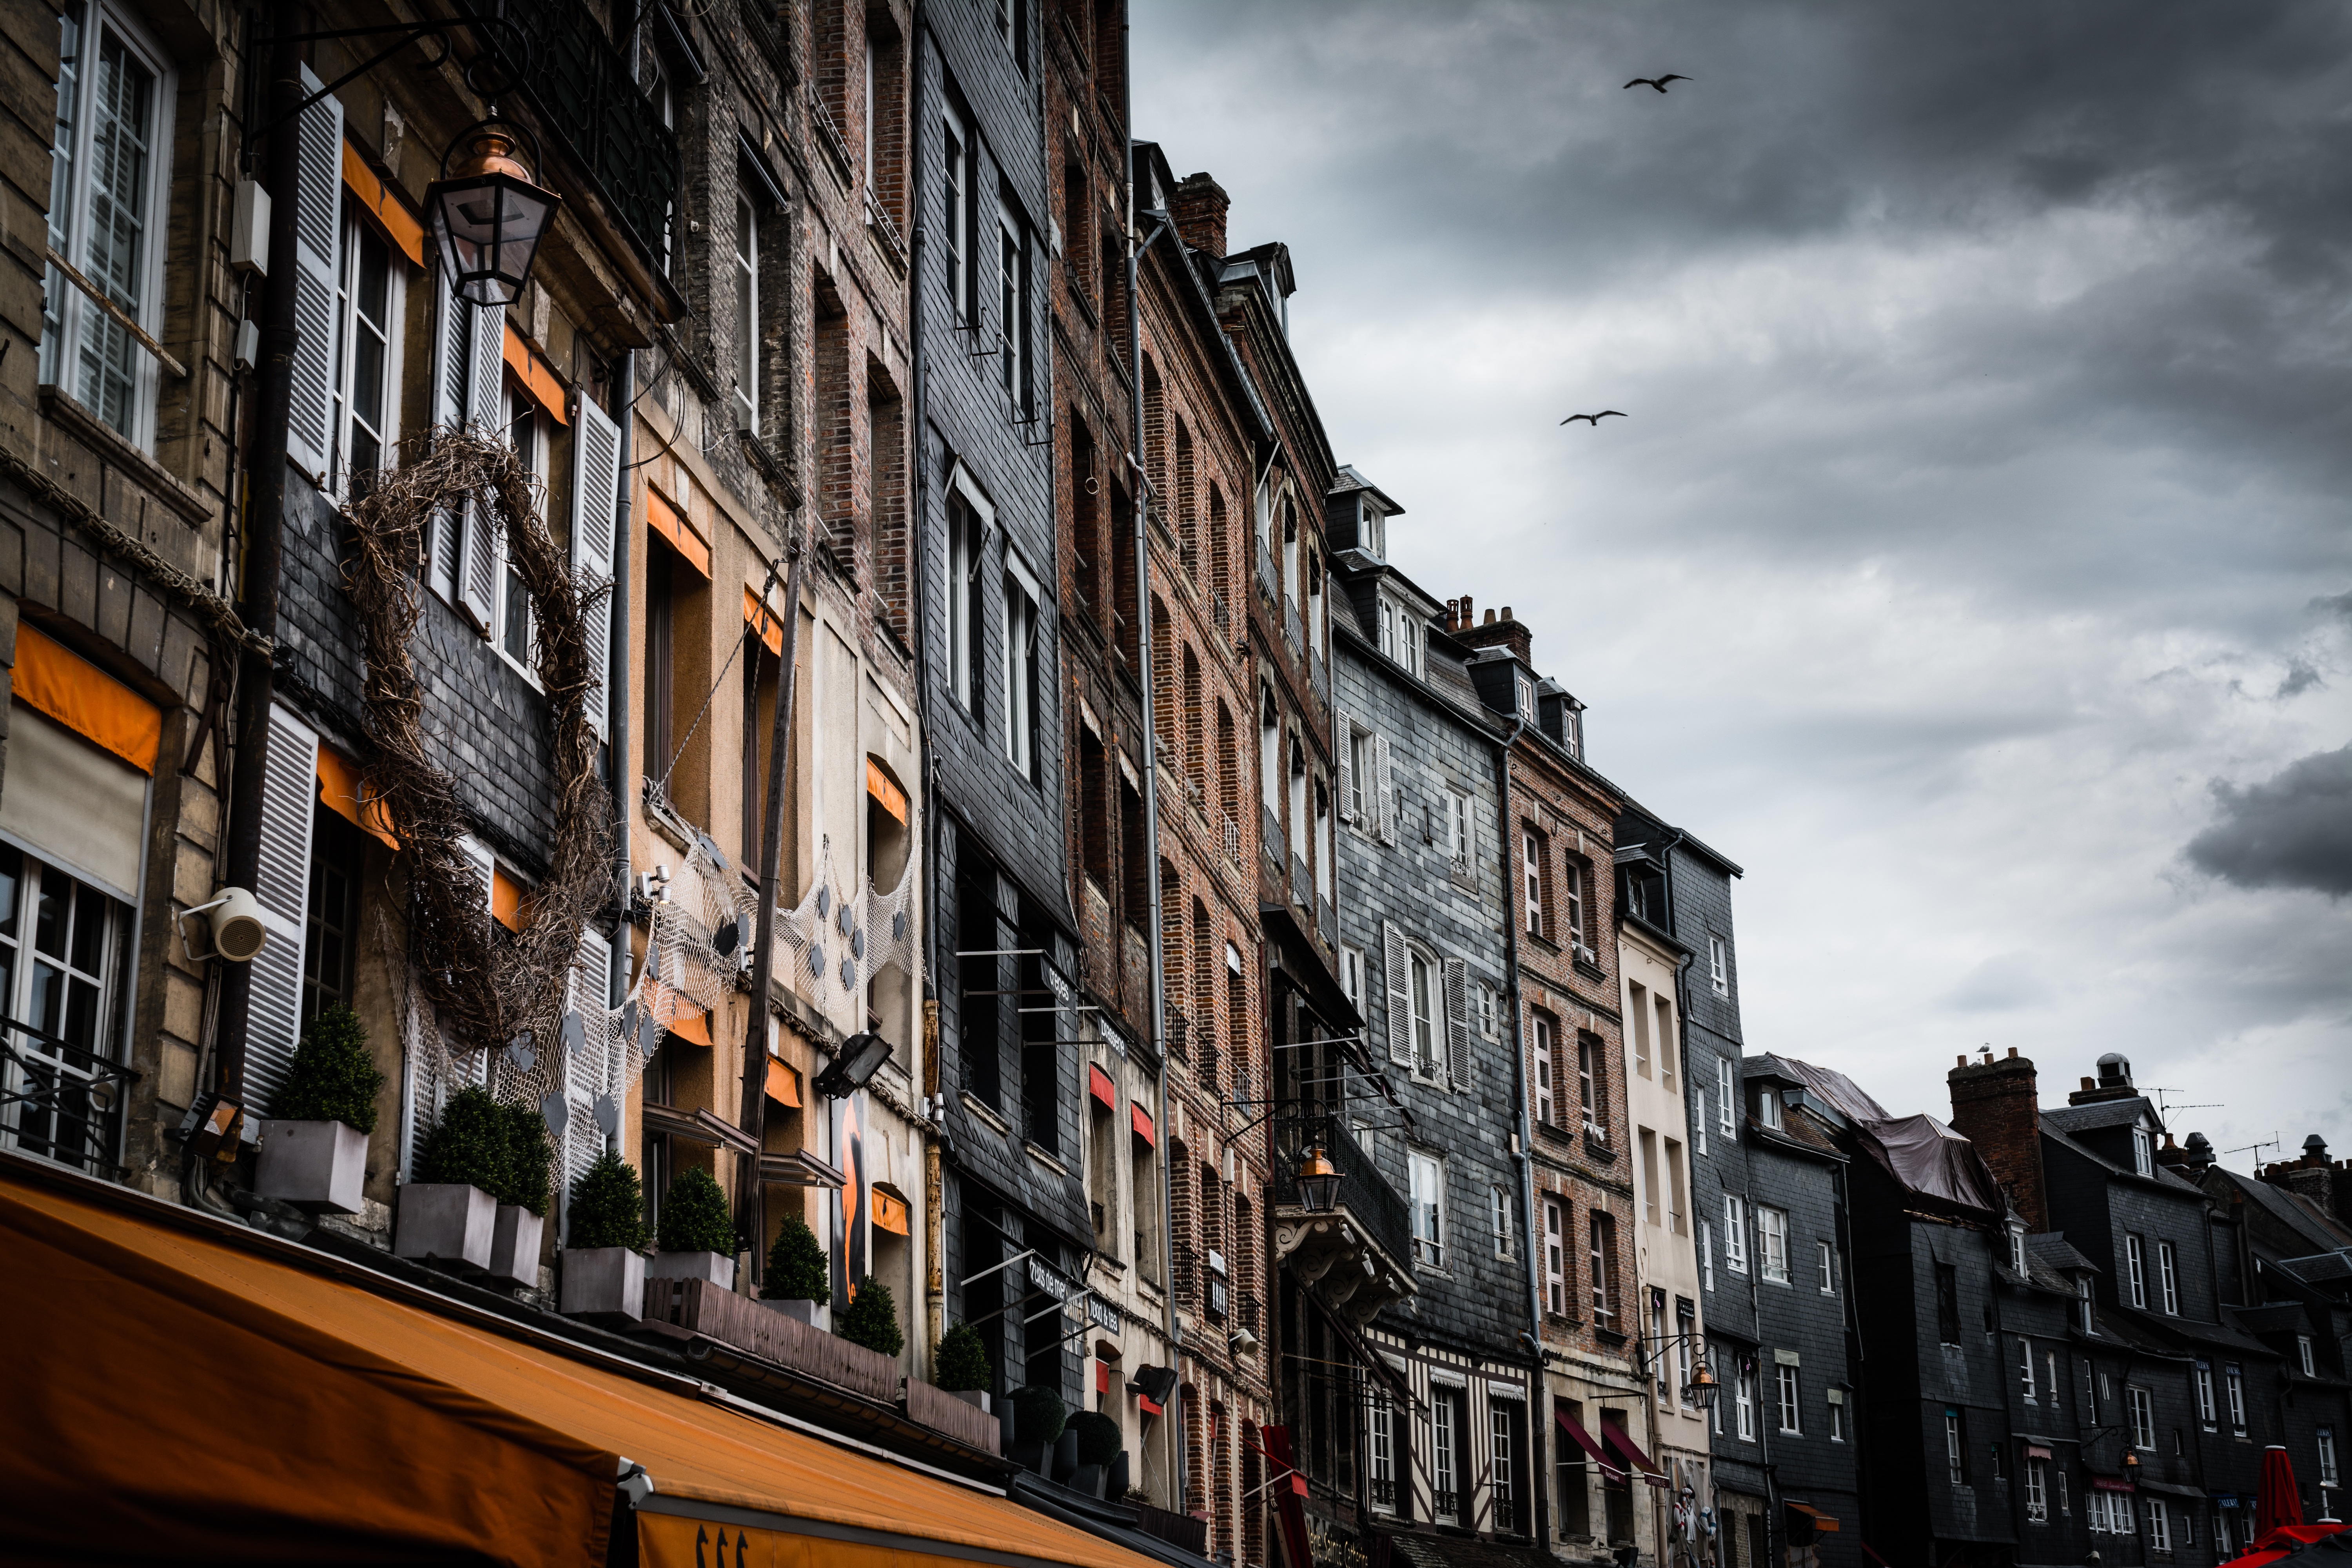
beach, sea, coast, water, architecture, sky, road, street, house, town, city, urban, cityscape, downtown, travel, village, france, europe, evening, reflection, yacht, facade, harbor, harbour, port, historic, tourism, waterway, birds, clouds, place, french, infrastructure, boats, history, scene, normandy, european, famous, normandie, destination, metropolis, honfleur, scenics, urban area, human settlement